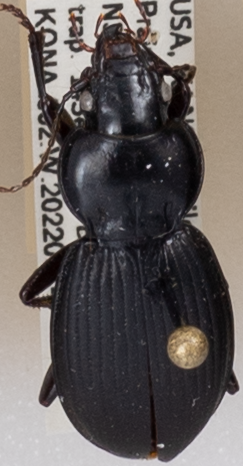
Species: Cyclotrachelus sodalis colossus
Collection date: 2022-09-14
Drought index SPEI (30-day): -0.408
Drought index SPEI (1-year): -0.54
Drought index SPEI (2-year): -0.39